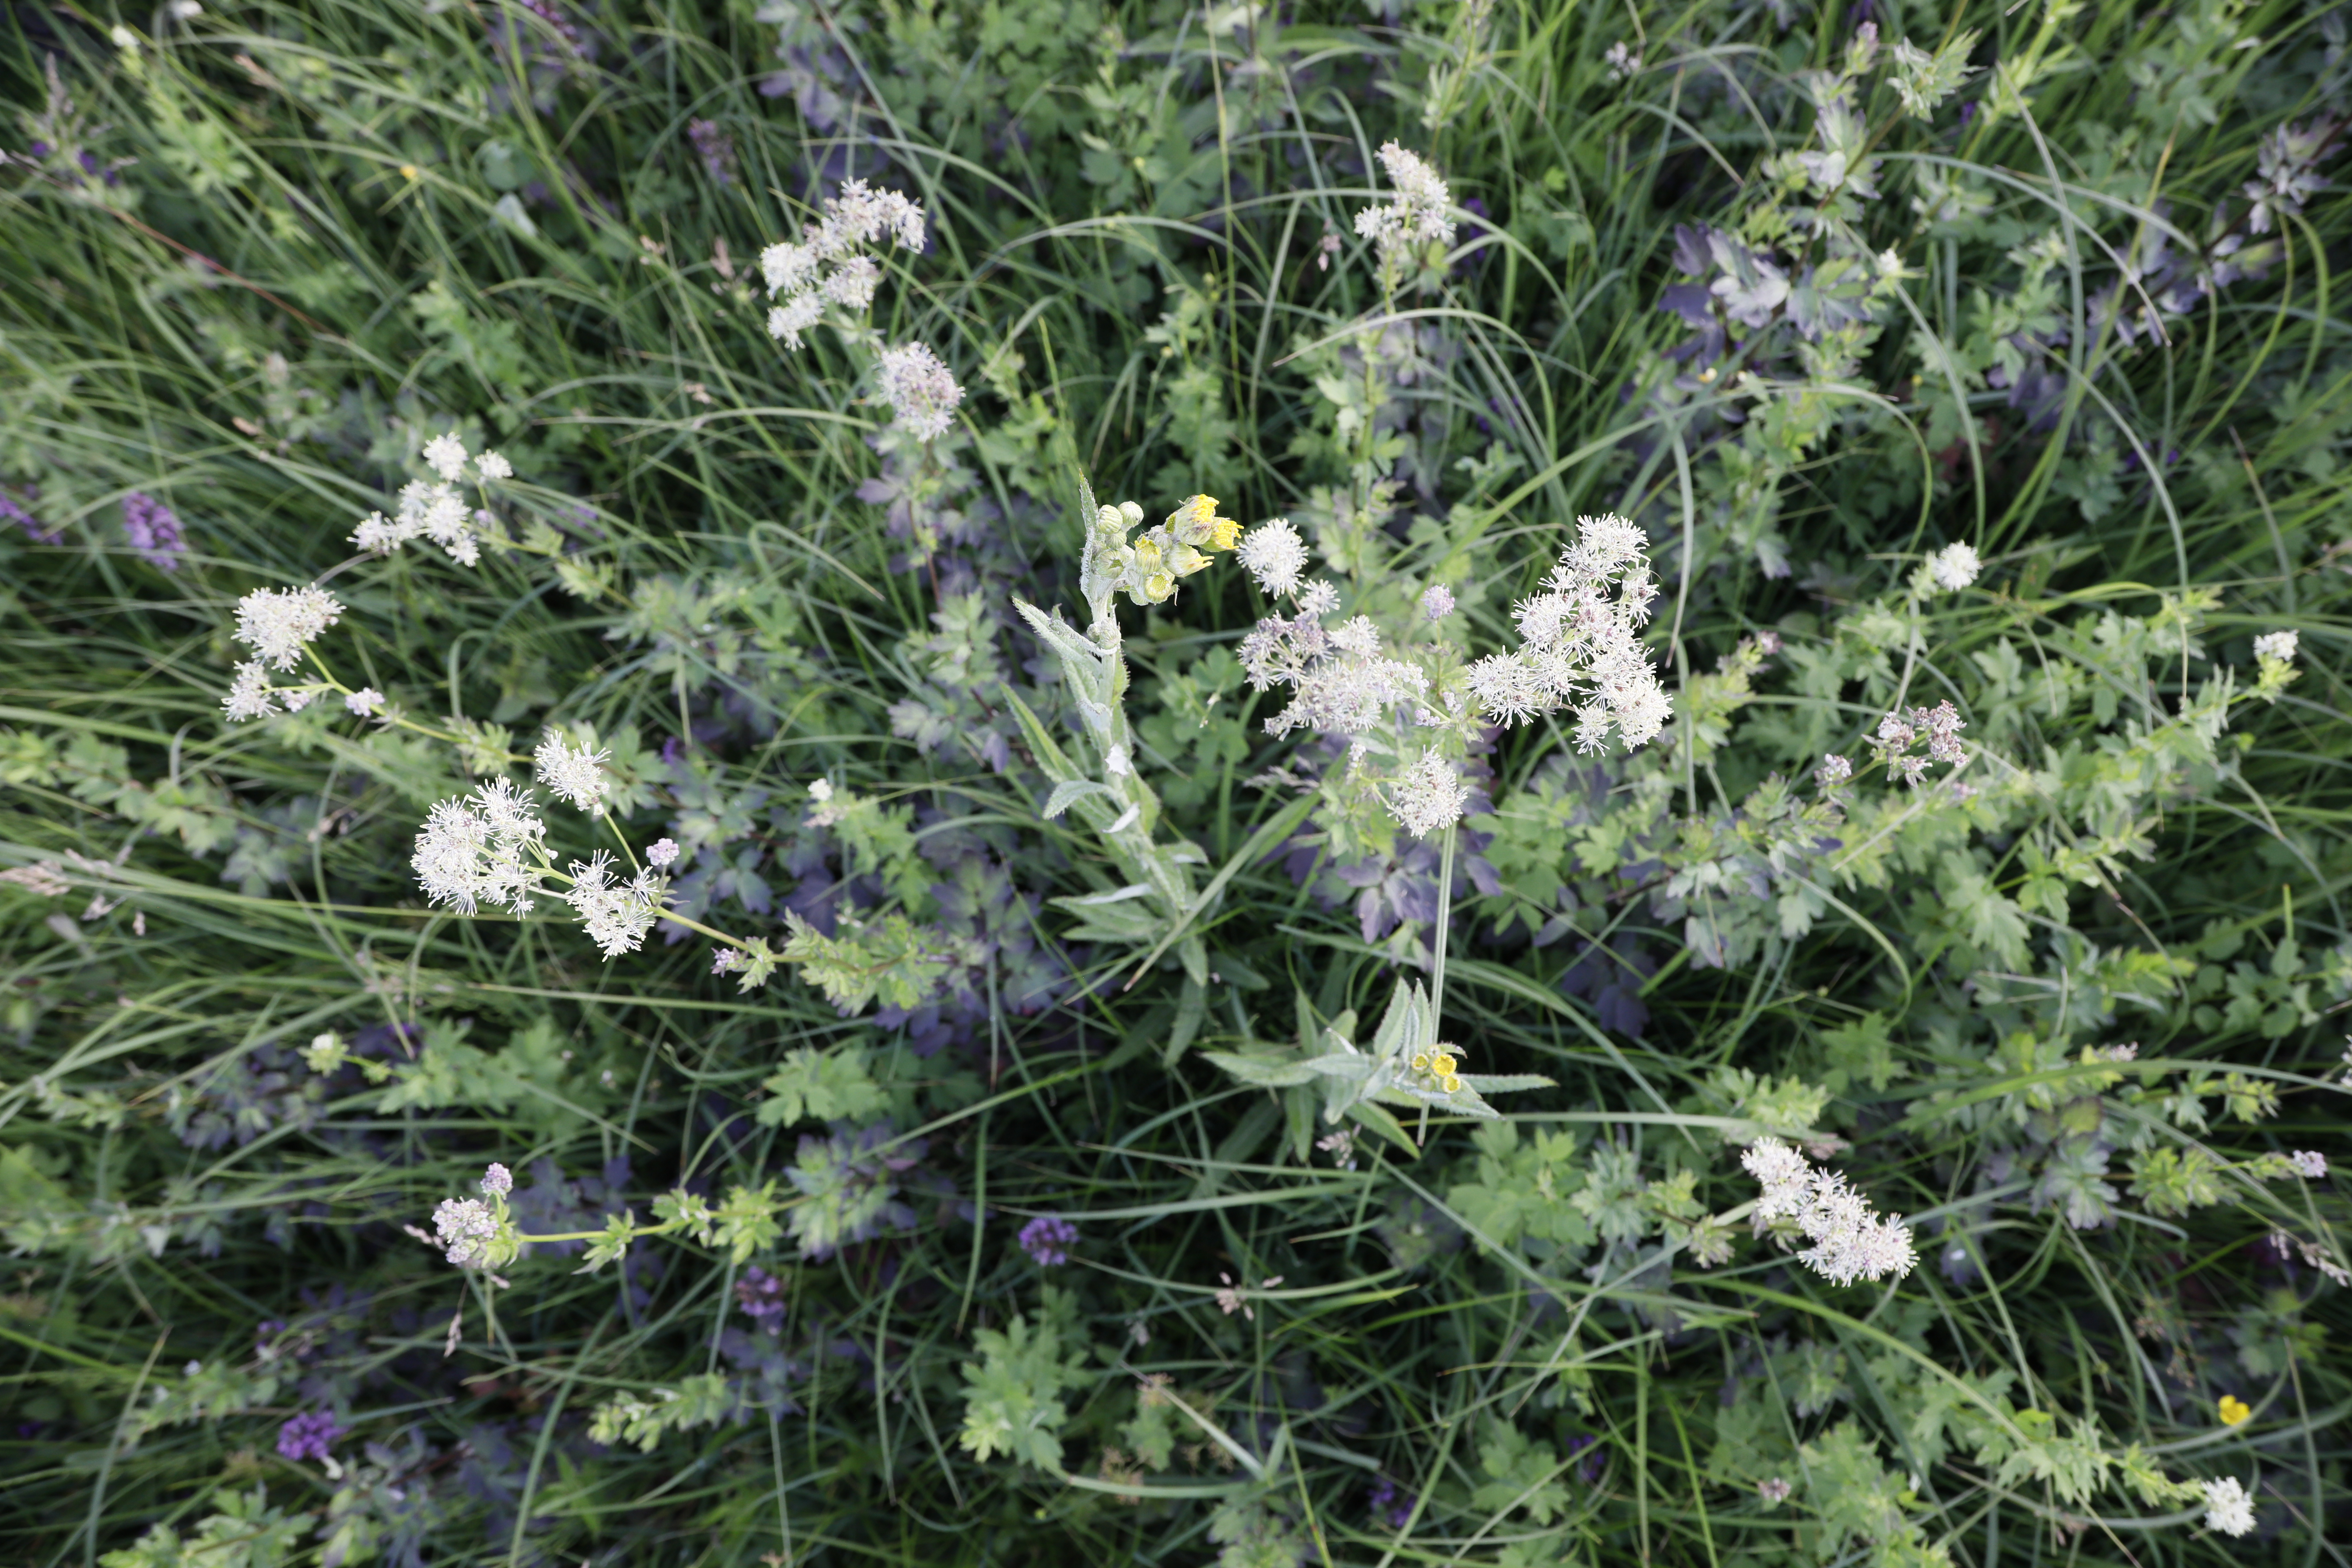
Plant species: Thalictrum flavum